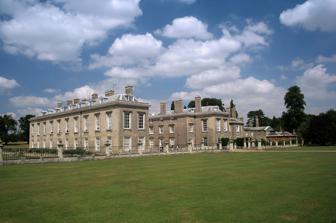
Building: Althorp
Country: United Kingdom
Year built: 1686
Stately home and estate in Althorp, England This article is about the stately home in Northamptonshire. For the lost village, see Althorp (lost settlement) . For the village in Lincolnshire, see Althorpe . For the deserted medieval village in Norfolk, see Alethorpe . Not to be confused with The Apthorp . Althorp in July 2006 Althorp ( popularly pronounced / ˈ ɔː l θ ɔːr p / AWL -thorp ) is a Grade I listed stately home and estate in the civil parish of Althorp , in West Northamptonshire , England of about 13,000 acres (5,300 ha). By road it is about 6 miles (9.7 km) northwest of the county town of Northampton and about 75 miles (121 km) northwest of central London, situated between the villages of Great Brington and Harlestone . It has been held by the prominent aristocratic Spencer family for more than 500 years, and has been owned by Charles Spencer, 9th Earl Spencer since 1992. It was also the home of Lady Diana Spencer (later Princess of Wales ) from her parents' divorce until her marriage to Charles, Prince of Wales (later King Charles III). Althorp is mentioned as a small hamlet in the Domesday Book of 1086 as "Olletorp", and by 1377 it had become a village with a population of more than fifty people. By 1505 there were no longer any tenants living there, and in 1508, John Spencer purchased Althorp estate with the funds generated from his family's sheep-rearing business. Althorp became one of the prominent stately homes in England. The house dates to 1688, replacing an earlier house that was once visited by Charles I . The Spencer family amassed an extensive art collection and other valuable household items. During the 18th century, the house became a major cultural hub in England, and parties were regularly held, attracting many prominent members of Great Britain's ruling class . George John, 2nd Earl Spencer , who owned Althorp between 1783 and his death in 1834, developed one of the largest private libraries in Europe at the palace, which grew to over 100,000 books by the 1830s. After falling on hard times, John Spencer, 5th Earl Spencer , known as the Red Earl, in 1892 sold much of the collection to Enriqueta Rylands , who was building the University of Manchester Library. Many of Althorp's furnishings were sold off during the twentieth century, and between 1975 and 1992 alone approximately 20% of the contents were auctioned. The house at Althorp was a "classically beautiful" red brick Tudor building, but its appearance was radically altered, starting in 1788, when the architect Henry Holland was commissioned to make extensive changes. Mathematical tiles were added to the exterior, encasing the brick, and four Corinthian pilasters were added to the front. The grand hall entrance to the house, Wootton Hall, was cited by Sir Nikolaus Pevsner as "the noblest Georgian room in the county". The great dining room in the east wing extension of the house was added in 1877 to designs by John Macvicar Anderson , its walls hung with faded, red damask silk. Numerous fireplaces and furnishings were brought to Althorp from Spencer House in London during the Blitz for safekeeping and still remain. The Picture Gallery stretches for 115 feet (35 m) on the first floor of the west wing, and is one of the best remaining examples of the original Tudor oak woodwork and ambiance in the mansion. It has an extensive collection of portraits, including Anthony van Dyck 's War and Peace , a John de Critz portrait of James I , a Mary Beale portrait of Charles II , and many others. Some £2 million was spent on redecorating the palace in the 1980s, during which time most of the religious paintings of Althorp were sold off. In total, the grounds of Althorp estate contain 28 listed buildings and structures, including nine planting stones. The former falconry, now a Grade I listed building, was built in 1613. Gardener's House is listed as a Grade II* listed building in its own right, as are the Grade II listed West and East Lodges. The mustard-yellow Grade II* listed stable block, designed by architect Roger Morris with a Palladian influence, was ordered by Charles, 5th Earl of Sunderland in the early 1730s.  The French landscape architect André Le Nôtre was commissioned to lay out the park and grounds in the 1660s, and further alterations were made during the late 18th century under Henry Holland. Following the death of Diana, Princess of Wales in 1997, she was interred on a small island in the middle of the ornamental Round Oval lake. A Doric-style temple with Diana's name inscribed on top, situated across from the lake, is a tourist attraction during July and August when the house and estate are open to the public, although the exhibition centre, situated in the old stable block, closed permanently in 2013. Etymology Althorp class=notpageimage| Location of Althorp in Northamptonshire A manor existed at Althorp in medieval times. It was referred to in the Domesday Book as "Olletorp", meaning Olla's Thorp, believed to refer to a medieval lord named Olla. Thorp is a word of Scandinavian origin, which would have been pronounced as "throop" or "thrupp", and in Danish probably meant "daughter's settlement". In the 13th and 15th centuries it was recorded as "Holtropp" and "Aldrop", although when the estate was bought by John Spencer in 1508 it began to be referred to as "Oldthorpe". The name today is properly pronounced as "Awltrupp", which is not officially recognised on paper and by the media. The current owner, Charles Spencer, noted that none of his family refer to it as Althorp, and that his father insisted on pronouncing it "Awl-trupp". When he assumed ownership in 1992, the BBC Pronunciation Department contacted him and the current "Awl-thorp" was agreed upon. History Early history A hamlet named Althorp existed here in medieval times, believed to have been situated on the southwest side of the park, east of West Lodge. It was first mentioned in the Domesday Book of 1086 as having a population of ten at the time, and being part of the parish of Brington . It was officially designated as an "extra parochial district" for centuries under the New Bottle Grove Hundred of Brington, but by 1874 it was being cited as an independent civil parish. 21 residents were documented in 1327, and in 1377 fifty people were reported to have paid Poll Tax over the age of 14. During the 15th century the population of the village diminished, and in 1505 there were no longer any tenants living there. By 1577 most of the land was converted into four substantial sheep pastures. In 1469 John Spencer 's uncle – also named John Spencer – had become feoffee (feudal lord) of Wormleighton in Warwickshire and a tenant at Althorp in Northamptonshire in 1486. The family's administration of their Northamptonshire and Warwickshire estates gained them admiration and a following throughout England, and their sheep-rearing business earned large profits. After beginning construction of Wormleighton Manor the previous year with some 60 relatives, John Spencer bought Althorp in 1508 for £800 from the Catesby family. At the time Spencer was also lord of the manors of Fenny Compton , Stoneton , Nobottle , Great Brington , Little Brington , Harlestone , Glassthorpe , Flore , Wicken , Wyke Hamon , Upper Boddington , Lower Boddington and Hinton , and owned numerous other properties. The park took some four years to establish, with 300 acres of grassland, 100 acres of woodland and 40 acres of water. Left: Sir Robert Spencer, 1st Baron Spencer of Wormleighton . Right: Henry Spencer, 1st Earl of Sunderland When John Spencer died in 1522, he passed the estate to his youngest son, Sir William Spencer , High Sheriff of Northamptonshire, who held it until his death in 1532. Only a boy at the time of William's death, his son John Spencer inherited Althorp and held it until his death in 1586, when he passed it to his son, also John , who died in 1600. John's son, Robert , was created the 1st Baron Spencer of Wormleighton on 21 July 1603. Anne of Denmark and Prince Henry came to Althorp on 25 June 1603 from Dingley Hall on their way to Windsor from Edinburgh. She was welcomed by an entertainment scripted by Ben Jonson in which the Fairy Queen Mab gave her a jewel . Lady Anne Clifford described the "infinite number of lords of ladies" who came to see the new queen on Sunday. On Monday, she moved on to Easton Neston . King Charles I is documented to have visited Althorp during his reign. The drawing room was built and the main hall enlarged for the occasion, with £1,300 spent on the banquet, an exorbitant sum for the period. Upon Robert Spencer's death in 1627 Althorp devolved to William Spencer, 2nd Baron Spencer of Wormleighton who held it until his death in 1636. William's eldest son, Henry Spencer, 1st Earl of Sunderland , known as The Lord Spencer between 1636 and June 1643, fought in the Battle of Edgehill in 1642 and was rewarded for his services on 8 June 1643 when the title of Earl of Sunderland was bestowed upon him, although the title cost him £3,000. He then fought in the siege of Gloucester in August 1643 and the First Battle of Newbury on 20 September 1643, where he was killed, aged 23, by a cannonball . Althorp in 1677 by Johannes Vorstermans Following Henry's death, the estate passed to his eldest son Robert Spencer, 2nd Earl of Sunderland , just two years of age at the time. Cosimo III visited Althorp in 1669, documenting it in his Travels of Cosmo III. Grand Duke of Tuscany, through England, in 1669 . Robert built the current house in 1688 and made a series of changes to Althorp park. However, Robert's bad temper and his reputation as a ruthless advocate of absolute monarchy made him numerous enemies, and he was forced to leave the country and flee to the Netherlands the same year. He later underwent a political rehabilitation, becoming Lord Chamberlain of the Household in April 1697 and Lord Justice for a short period before retiring from public life in December of that year, after which he lived a secluded life at Althorp until his death in 1702. Robert passed Althorp to his son, Charles Spencer, 3rd Earl of Sunderland , who held it for twenty years. Described by John Evelyn as "a youth of extraordinary hopes," Charles inherited his father's passion for intrigue and repellent manners, and from his early years he had a great love of books, spending his leisure and his wealth in expanding the library at Althorp. Charles's second marriage to Anne Churchill , daughter of John Churchill, 1st Duke of Marlborough and Sarah Churchill, Duchess of Marlborough in 1700 was an important alliance for the Spencers and for his descendants; through it he was introduced to political life, and later the dukedom of Marlborough came to the Spencers. In 1722 he was implicated in what became known as the Atterbury Plot , to restore the House of Stuart , and his death was one of the factors which brought the Plot to light. Althorp was then occupied by his son Robert Spencer, 4th Earl of Sunderland , who died childless in 1729. As a result, his brother, Charles , became 5th Earl of Sunderland, and subsequently 3rd Duke of Marlborough after the death of his aunt, Henrietta Godolphin ( née Churchill), 2nd Duchess of Marlborough . Charles later led the naval descent on the French coastal port of St Malo during the Seven Years' War , after passing Althorp  to the 3rd Earl's son, John Spencer , in January 1733. John Spencer, along with Charles and Thomas Coram , William Hogarth and others, was involved in the charter of the Foundling Hospital . Upon his death in 1746, John passed his estates to his son John , only 12 years of age at the time, beneficiary to the greatest inheritance in the kingdom at the time with an income of almost £30,000 a year. Social and cultural hub John Spencer, 1st Earl Spencer and his daughter Georgiana Cavendish, Duchess of Devonshire were noted for their lavish spending and social connections John served as Member of Parliament for Warwick from 1756 to 1761. He was renowned for his heavy spending on his political pursuits and campaigns, "indulging in the fiercely competitive and heinously expensive business of fighting elections to Parliament – which effectively meant bribing people to vote for his candidate rather than that of another magnate". He spent £120,000 in one campaign alone and spent heavily on his estates, building Spencer House in London. He also wore expensive fashionable attire such as "diamond-buckled shoes". Althorp frequently hosted parties attended by the political and cultural elite, and it became known as a place of indulgence and festivities. At dinners and picnics in the gardens, John hired musicians to play French horns and organised unusual spectacles to entertain guests, such as a " Hooray Henry Olympics ", as Charles Spencer calls it, with a donkey race for Lord Fordwick, dance competitions offering a guinea as the first prize, and sack races with the first prize of 30 shillings. The Christmas of 1755 was a grand affair. John celebrated his 21st birthday with a ball at the house on 20 December during which he secretly married 18-year-old Margaret Georgiana Poyntz ; the couple did not inform anyone for several days. Around 5,000 guests were invited to a celebration party organised by the Spencers in a shed on the village green in the nearby village of Brington , consuming some 11,000 pints of beer. Althorp was "buzzing with activity", and France's top chefs were brought to Althorp to cater for the family and their guests during the week. He was created Baron Spencer of Althorp and Viscount Spencer by George III on 3 April 1761, and on 1 November 1765, he was given the title Viscount Althorp and made the first Earl Spencer . He was also High Steward of St Albans in 1772 and Mayor of St Albans in 1779. John's daughter, Georgiana Cavendish, Duchess of Devonshire , was also known for her liberal spending, and although she became one of Britain's most prominent socialites in the late 18th century, with many political and literary connections, she suffered from a gambling addiction and had an eating disorder. George John, 2nd Earl Spencer , by Sir Joshua Reynolds John's son George John, 2nd Earl Spencer inherited Althorp after his father's death in 1783. He served as Whig MP for Northampton from 1780 to 1782 and for Surrey from 1782 to 1783 before accepting the title of 2nd Earl Spencer. He was later Home Secretary from 1806 to 1807 under Lord Grenville in the Ministry of All the Talents . Extremely interested in literary pursuits, he developed one of the largest private libraries in Europe at Althorp. He was the instigator and first President of the Roxburghe Club (an exclusive bibliophilic club), founded in 1812, President of the Royal Institution from 1813 to 1827, and Commissioner of the Public Records in 1831, among other literary pursuits. In later life, his collecting habit had become an obsession, and he attempted to collect every volume ever published in Britain. Such was his desire to obtain as complete a collection as possible, that when Napoleon instigated the secularisation of religious houses in south Germany , Spencer used the local British agent and Benedictine monk , Alexander Horn to acquire many of their rare books and manuscripts. Althorp became a major cultural hub of England during his time; at one Christmas, the actor David Garrick , the historian Edward Gibbon , the playwright Richard Brinsley Sheridan and the painter Joshua Reynolds , among other artistic figures attended a party there together. However, George John's spending became problematic for the Spencers, especially as at the time they were feeling the impact of the agricultural depressions brought on by the Napoleonic Wars . By the time of his death in 1834 he had amassed a debt of £500,000, which he passed onto his son, John Spencer, 3rd Earl Spencer . The 3rd Earl became an active statesman, serving as Chancellor of the Exchequer under Lord Grey and Lord Melbourne from 1830 to 1834. Along with Lord John Russell , he led the fight to pass the Reform Bill of 1832 , making more than twenty speeches, and is generally considered the architect of its victory. Despite his debts, in respect for his father, John managed to retain the massive book collection, and also continue to run the other Spencer houses at Wimbledon and Spencer House in London, as well as his farm in Wiseton and shooting retreat in Norfolk. He achieved this mainly by far less extravagant living, spending much of the year at Wiseton where the running costs were £1,200 compared with the £5,000 needed to run Althorp and pay the staff of 40 in the house. As a result, Althorp was largely abandoned during the late 1830s and early 1840s. John also leased out his lands and gardens and sold land in Buckinghamshire and Bedfordshire , repaying all the debt by the time of his death in 1845, and beginning to run his properties at a profit. His son Frederick Spencer, 4th Earl Spencer , who owned Althorp from 1845 until his death in 1857, also retained the collection. John Spencer, 5th Earl Spencer , known as the Red Earl, inherited Althorp in 1857. He served as a Liberal Party politician and was a close friend of British prime minister William Gladstone , who he served under in all four of his cabinets. Although politically successful, John fell into hard times financially and was forced to eventually sell much of the enormous library collection in 1892 to Enriqueta Rylands , who was building the University of Manchester Library. After dying childless in 1910, John passed Althorp to his half brother, Charles Spencer, 6th Earl Spencer , who served as Lord Chamberlain from 1905 to 1912 in the Liberal administrations headed by Sir Henry Campbell-Bannerman and H. H. Asquith . Modern history Charles Spencer, 6th Earl Spencer , who owned Althorp from 1910 until his death in 1922. Portrait by Sir William Orpen . Times became more difficult for the Spencers by the late 19th century, and many of their assets had to be sold off. Albert Spencer, 7th Earl Spencer inherited the estate after his father Charles' death in 1922. Albert became a well-known art connoisseur and was a trustee of the Wallace Collection , chairman of the Royal School of Needlework , a Fellow of both the Society of Antiquaries of London and the Royal Society of Arts , and from 1961 until 1969 he was Chair of the Advisory Council of the Victoria and Albert Museum . Despite his keen interest in art, he began selling off paintings and other items to pay off debts. In the 1930s he was forced to sell off a small but immaculate Hans Holbein portrait of Henry VIII (now at the Thyssen-Bornemisza Museum , Madrid ) for £10,000 to finance his son's education. Although a large sum at the time, by 1998 it was reputed to be worth around £50 million. Unlike many country houses in Britain during the Second World War which were occupied by the military and converted into hospitals, training camps and barracks, Althorp Palace remained untouched, thanks to Albert who saw to it that they used the stables instead. A Wellington bomber crashed near the ice house during the war, killing all of its crew. Due to Spencer House being in a dangerous location in London during the Blitz , many of the pieces of furniture and items of the house were brought to Althorp for safekeeping, including numerous fireplaces and doors with curled "S" doorknobs, a signature of the Spencer family dating to the 18th century. The estate was first opened to the public in 1953 by Albert, to mitigate against taxation, and Althorp had its own railway station called Althorp Park on the Northampton Loop Line until 1960. After his death in 1975, Albert passed Althorp to his son Edward John, 8th Earl Spencer , who had served as Equerry to King George VI (1950–52) and to Queen Elizabeth II (1952–54). Edward was a wine connoisseur and had an extensive wine cellar at Althorp. He made his own wine and attracted fellow connoisseurs from around the world to Althorp, although he did not sell much of it. During Edward's ownership of Althorp approximately 20% of the furnishings of Althorp were sold off. The divestment included eleven Van Dykes and nearly every religious painting in the collection, as well as estate housing, and drew severe public criticism, including from the heir. Edward left the estate to his son, the current owner Charles Spencer, 9th Earl Spencer , after his death in 1992. As a teenager, Charles served as a tour guide at the house and acquired a deep knowledge of Althorp. At the time he inherited the estate it was losing some £400,000 annually, and the staff of 14 had to be significantly reduced. Charles' older sister was Diana, Princess of Wales , who grew up with him at Althorp. Althorp House in July 2007 Since the 1990s Charles Spencer has done much to increase the revenue earned by the estate to keep it running. The annual Althorp Literary Festival was founded in 2003. The heir apparent is Charles' son Louis Frederick John Spencer (born 1994). Charles has expressed concerns about the future of the estate and whether Louis might be forced to sell it. In 2005 Charles endorsed a furniture collection of replicas from the house, known as the Althorp Living History Collection. In 2009 a major restoration of the roof, stonework and the mathematical tiles that clad the building was undertaken. Approximately £10 million was spent on repairing the roof alone. In 2010 an auction of over 700 items from Althorp's attics and cellars, as well as a Rubens and other notable works, achieved  £21 million. Architecture and collections North (rear) elevation South (front) elevation Althorp house is described as standing in a low situation, "approached by a handsome avenue, beautifully shaded with trees". The house was originally a "classically beautiful" red brick Tudor building, and a Johannes Vorstermans painting dated to 1677 shows a smaller red house at Althorp and Holdenby House in the distance to the far right. Cosmo III noted that the interior of Althorp house was strongly influenced by Italian architecture , and remarked that it "may be said to be the best planned, and best arranged country seat in the kingdom; for though there may be many which surpass it in size, none are superior to it in symmetrical elegance". The current building dates to 1688. Diarist John Evelyn described it that year: "The house, or rather palace, at Althorpe is a noble uniform pile in form of a half H, built of brick and freestone 'a la moderne'; the hall is well, the staircase excellent; the rooms of state, galleries, offices, and furniture, such as may become a great prince. It is situate in the midst of a garden, exquisitely planned and kept and all this in a park walled in with hewn stone, planted with rows and walks of trees, canals and fishponds and stored with game." Its appearance was radically altered in the 18th century when the architect Henry Holland was commissioned to make extensive changes starting in 1788. Mathematical tiles were added to the exterior, brought from Ipswich , encasing the old red brick, and four Corinthian pilasters, made from Roche Abbey stone in Yorkshire, were added to the front. The stone used to make the pilasters was reportedly intended by Christopher Wren to be used in the construction of St Paul's Cathedral . Sash windows with glazing bars and "moulded stone heads and surrounds" were added. Interior The interior of the palace is generally considered its strongest asset as the Spencer family has assembled an impressive collection of portrait art, including several pieces painted by the Flemish master Anthony van Dyck including War and Peace, the favourite of the 9th Earl Spencer , as well as countless valuable pieces of porcelain and furniture. One of the rooms in the estate is called the Queen Mary bedroom, which was used by Queen Mary and George V during their visit to the estate in 1913. Some £2 million was spent on redecorating the house in the 1980s by Raine, Countess Spencer . This work has been reversed, and the interior returned to its original grand but understated appearance. Ground floor Wootton Hall and saloon The staircase at Althorp House Wootton Hall is the grand hall entrance on the central south side of Althorp house. "Perfectly proportioned" with a two-storey high ceiling, it was cited by Sir Nikolaus Pevsner as "the noblest Georgian room in the county". It takes its name from the painter John Wootton who was commissioned by the family in 1733 to paint a number of massive paintings in his Marylebone studio to reflect the family's love of equestrian pursuits, particularly fox hunting. At the time, Wootton was considered to be the finest painter of horses in the country. The paintings still hang on the walls. The hall has a substantial collection of artefacts collected over the years. Aside from the hall porter's chair, there is a dozen or so lavish-looking hall chairs, one of which is a sedan chair, rediscovered in the stable block in 1911, which had once been in Spencer House. A prominent feature of the Wootton Hall is its pair of Italian black and Beschia marble blackamoor torchères , originally given to the First Duke of Marlborough as a present from General Charles Churchill . In exceptionally good condition, they stand either side of the door into the saloon. These were discovered in the silt of the River Tiber and are depictions of slaves who once served in a Roman household. Several flags stand above them, including the White Ensign. The ceiling is intricately made, featuring flowers in the plaster, each one different, the work of Colen Campbell in the early 18th century. The black and white check marble floor is also a distinguishing feature of the room, but through most of its history this floor would have been left plain as horses and carriages would enter the hall inside. In the mid-19th century Frederick, the 4th Earl, had laid down brown and blue tiles, replaced by the marble floor which was added by his son Robert in around 1910. The floor gives significant depth to the hall and provides fine acoustics, so much that Diana would once practice her tap dancing in the hall as a teenager. Beyond the Wootton Hall is the saloon, which was converted from an inner courtyard and roofed in 1650 by Dorothy Spencer, Countess of Sunderland . The saloon was the first room at Althorp to have electricity installed, and it contains an imposing oak staircase, added in the 1660s. Cosmo III noted Althorp's "spacious staircase of the wood of the walnut tree, stained, constructed with great magnificence; this staircase, dividing itself into two equal branches, leads to the grand saloon, from which is the passage into the chambers, all of them regularly disposed after the Italian manner, to which country the Earl was indented for a model of the design." Historically, the staircase was painted white. It is described as being "surprisingly shallow and delightfully uneven – a physical manifestation of the long history of the house". Sitting and drawing rooms View of the side of Althorp House from the stables The south drawing room is at the front of the house on the West Wing. In earlier times the room had served as a dining room, despite it being about as far from the kitchen as possible. This section of the house was largely remodelled under Henry Holland, but it retains its Georgian elegance today, "gilded to within an inch of its life", with walls painted in a duck egg blue colour with forest green drapery and peach-patterned sofas. A large mirror with an exquisite gold frame stands between the two windows. The fireplace was added by the Chelsea stonemason Lancelot Edward Wood in 1802, and the ceiling by master builder Benjamin Broadbent of Leicester in 1865. The ceiling in the yellow drawing room, also known as the Rubens room because of its four Rubens paintings, is also attributed to Broadbent. There are numerous paintings on the walls, including fifteen Joshua Reynolds portraits and a miniature portrait in one of the alcoves of Admiral Lord Nelson , an associate of George John, Second Earl Spencer. Although Higgerson, the night watchman, guarded the place from 8 pm to 8 am, in 1954 one of the lesser valuable paintings in the south drawing room was stolen in the night. The grandmother's sitting room is situated at the front of the eastern wing. It is noted for its deep blue hand-painted frescoes and formal furniture, and was the favourite room of Charles and Diana's grandmother, Cynthia Spencer, Countess Spencer . Nearby was the Muniment room in which the Spencer family records were kept, described as a "musty apartment" which contained over 500 years of history, from medieval household accounts to letters from Jacobeans and accounts of Victorian house parties. The room was a favourite haunt of Spencer's grandfather, Albert Spencer, who would spend thousands of hours in it perusing over the family history. So guarded was he of the collection that when Winston Churchill once spent time in the room looking for information on his ancestor, John Churchill, 1st Duke of Marlborough (1650–1722), Albert immediately doused out his cigar in fear of creating a fire. The records were sold to the British Library in the 1980s, leaving the room empty, before it was converted to what is known as the "Steward's Room Flat". This part of the house once had an extensive collection of 1830s bull paintings by Richard Ansdell . The Sutherland room lies at the rear east wing of the house and was once the bedroom of the Earl of Althorp in the first few centuries of the house when it was fashionable for the occupants to sleep on the ground floor and guests to sleep on the first floor. This was still the case during the Holland restoration, and as a result the room was ignored, so it retains many of the earlier mouldings not seen in many other parts of the house. It contains two fireplaces made by John Vardy and James Stuart which were originally situated in Spencer House, and the room has the original 17th-century cornice. The paintings in the room were selected by the current owner Charles Spencer to honour John, Third Earl Spencer and his passion for foxhunting. After it ceased usage as a bedroom, on special occasions the room would be full of life; on Christmas Day the room would be "transformed into a Christmas fairyland, with clockwork Santas, snowmen and angels all spinning and chiming in the candlelight". The children would have their places marked by a small cake with their names written on it in icing. The Marlborough room, which contains the great parlour, is named after Sarah Churchill, Duchess of Marlborough , and is situated next to the Sunderland room and at left angles to the library. The Marlborough room served as an "uncomfortable" drawing room until the 1990s when a Victorian rosewood dining table accommodating for up to 42 people was added, with 'squiggle-back' chairs attributed to George Seddon in 1800. The new room was created after alterations were made to the large drawing room by the 6th Earl Spencer in 1911, including the removal of a dividing partition from the old billiard room. Part of the restoration work attributed to the 7th Earl Spencer after 1957 includes a replacement of two Victorian chimney pieces in the Marlborough room with those from Spencer House, one which was crafted by Peter Scheemakers . Portraits by Thomas Gainsborough , Joshua Reynolds, and George Romney , mostly of family members, adorn the walls, and accessions from the Spencer House are placed throughout. Examples of paintings at Althorp Portrait of Lavinia Bingham, Countess Spencer by Sir Joshua Reynolds (1781–1782) Shorthorn bull portrait by an unknown artist (before 1845) Portrait of Lady Margaret Georgiana Poyntz by Pompeo Batoni (c.1764) The Hon. John Spencer (1708–1746), his son the 1st Earl Spencer (1734–1783) and their servant, Caesar Shaw by George Knapton (c.1744) Dining rooms The great dining room is situated in the east wing extension of the house and was added in 1877 under J. MacVicar Anderson during the time of the Red Earl. The room was inspired by the ballroom of Buckingham Palace , with walls hung with faded, red damask silk. The Spencers ate their regular meals in the tapestry dining room, an inner room of the east side to the east of the Wooton Hall. Aside from the two fine vividly constructed tapestries, one of gypsies and one of farming, the room is fairly bleak in design compared to other rooms in the house; the dining table is relatively small, with a drab grey floor and open brick fireplace dated in large letters to 1683. The "sombre" oak panelling originally came from the family's other property of Wormleighton Manor in Warwickshire. Charles Spencer recalled that three generations of Spencers would eat their lunch together and that dining conditions were "silent, apart from the noises of my grandfather eating with great gusto, a napkin tucked in around his neck, hanging down over his popping-out tummy, and it was all very sad and tense". Library The Library in 1822 The ceiling of the original library at Althorp collapsed in 1773, and at the same time a new floor was put down in the Picture Gallery. Ionic columns and an Adam style ceiling were added. George John's fascination in literature began at a young age and there is a Reynolds portrait in the house of him at Trinity College, Cambridge holding a book By his later life, George John's collecting habit had become something of an obsession and he attempted to collect every volume ever published in Britain. Thomas Frognall Dibdin , who became chief librarian of Althorp The books were kept in five apartments in Althorp in the west wing, which, combined, formed the "Long Library" with books from the floor to the ceiling along much of its approximately 200 by 20 feet (61.0 m × 6.1 m) length. He not only collected British works but imported Greek and Latin classics, and in 1790, he acquired the collection of Count Charles de Revicksky , paying an initial £1000, and then £500 annually until the count's death, only three years later. George often paid great fees for rare books, including a woodcut of St Christopher dated to 1423, believed at that time to be the oldest work in ink with a date on it, the Papal Indulgence Letters of 1452, the Mazarin Bible of 1455, the Mentz Psalter of 1457, and some of the earliest works form the printing presses of Augsburg and Nuremberg such as Bonaventurae and Comestiorum Vitiorum . In 1812, George John was involved in an intense bidding war with his cousin, The Duke of Marlborough, for a copy of Boccaccio 's The Decameron of 1471, one of only three known copies. Marlborough won the auction with a bid of £2,260 – an amount described by Charles Spencer as "ludicrous" for that time – but he later sold it to George for £750. In 1802, George hired Reverend Thomas Frognall Dibdin as an official librarian to look after the collection and the library contains his many catalogues entitled Aedes Althorpianæ , documenting the books of the library. The collection became so enormous that the massive library became inadequate to hold the contents, and books began being stored along the long picture gallery on the first floor above it. By the time of George John's death in 1834, he had amassed one of the largest private collections in Europe of some 110,000 volumes. Alcoves were added to the ends of the library during the Holland restoration, creating extra room for the growing collection. Billiard room The billiard room is situated between the south drawing room and the library, and overlooks the deer park. Once known as the "Rubens room", the room was once described by Charles Spencer as a "dead space; desperately uncomfortable furniture, and Rubens's imposing portraits of several unattractive Habsburgs, against a tightly patterned silver silk, making it anything but welcoming". The room has now been "brought to life" with numerous horse and sporting paintings and portraits, including a dramatic portrait of Elisabeth, Empress of Austria hunting, and a full-sized billiard table moved from the stables in the 1990s. The chimney piece of the room was made by Derval under Holland, and the room also contains an 1893 bronze sculpture of Forager, the Red Earl's favourite foxhound. The Broadbent ceiling is dated to 1865. China museum and porcelain The old "painter's passage", parallel to the south drawing room, was renovated after the Second World War when glass cases were installed along its length to showcase the Spencer crockery, with a range of porcelain including Meissen , Sèvres , Kangxi , Chelsea and Derby pieces. Charles Spencer remarked that his grandfather Albert was trying to say, "This part of Althorp will never be lived in again; so we may as well use it to show off the treasures in an orderly way". Today, most of the collection has been moved to the China Museum which lies on the east side of the house, between the Sutherland room and the great dining room, and the passage now contains a series of busts and paintings in its place, including a self-portrait of Sofonisba Anguisciola , and portraits of the dramatist Molière and the actor David Garrick. Charles Spencer highlights a pair of late 17th-century blue and white tulipieres , special vases to hold tulips which were fashionable at the time, as his favourite in the museum. The Garden Lobby of Althorp also contains a number of pieces of porcelain from reputable European manufacturers, but also several rare Oriental pieces. Of note in the Garden Lobby aside from its many plates is a Sèvres tobacco jar with double strap handles, believed to be painted by Louis Jean Thévenet in 1765, two Chelsea vases decorated with putti which metaphorically represent the four seasons, which the Red Earl had bought as a gift for his wife Charlotte, an extremely finely carved Meissen flower bowl with hundreds of tiny gilded blooms which dates to around 1745, a Meissen card box, and a blue and gold cherubic Meissen chocolate set-for-one which was believed to have been made for Marie Antoinette in 1781 as a present celebrating the birth of her son Dauphin. First floor The picture gallery and chapel The picture gallery stretches for 115 feet (35 m) on the first floor of the west wing, 21 feet (6.4 m) wide and 19 feet (5.8 m) high. The room is one of the best remaining examples of the original Tudor woodwork and ambiance in the mansion, featuring oak panelling along its length. During the renovation of the 18th century, the oak panelling in the gallery was covered with white paint, and it was not until 1904 that it was restored to its former glory, the restoration funded by the sale of a Rubens painting in the housekeeper's room. Due to its length, during Tudor times the ladies of the mansion used the gallery for exercise on rainy days to avoid dragging their long skirts and dresses through the mud in the grounds. It was also used as a dining hall, and in 1695 the county nobility and gentry all met together and dined in the gallery to pay their respects to William III . The gallery has an extensive collection of about 60 portraits, including Van Dyck's War and Peace , a John de Critz portrait of James I , a Frans Pourbus the Younger aristocratic portrait of Claude Lorraine , Duc de Chevreuse, a Mary Beale portrait of Charles II and others of him by court artist Sir Peter Lely , and portraits of George Digby , Second Earl of Bristol and William, First Duke of Bedford. Visiting the gallery in 1748, the Marchioness Grey described the gallery in a letter to a friend: "Indeed there is a gracefulness and life in the figures beyond what I ever saw, they are quite animated and a strength of colouring that strikes you from one end of that gallery to the other. It is so beautiful that a picture which hangs by it is hurt by its situation." Horace Walpole once wrote: "Althorp has several very fine pictures by the best Italian hands, and a gallery of all one's acquaintances by Vandyke and Lely. In the gallery I found myself quite at home; and surprised the housekeeper by my familiarity with the portraits." The portraits in the Picture Gallery are set in extravagant baroque gilded frames, designed by Robert Spencer, the Second Earl, which feature as "cartouche at the top and a stylised mask at the bottom, with a moulded inner edge, which softens the line between frame and painting". Albert Spencer was so protective of War and Peace , once the most valuable item in Althorp, that he had the nearest tall window in the gallery converted into a door with hinges, so in case of a fire it could safely be lifted outside. There is also a small hidden door between War and Peace and "The Windsor Beauties" cut into the oak which leads to a staircase and the Pink Suite, a guest bedroom. Lady Margaret Douglas-Home , sister of Albert Spencer, lived at Althorp from 1910, and the gallery was a favourite of hers. During the renovation of the 1980s, the old-fashioned celestial and terrestrial globes dating to the George II period were moved from the gallery back to the library. The chapel on the upper floor became a store room in the early 1980s for pieces being sold off. The stained glass window of the chapel, with the Spencer crest, dates to 1588, and was brought to Althorp from Wormleigton. The organ on the other hand is far more recent, acquired from the parish of Meriden in the 1990s. A number of earlier occupants of Althorp, particularly George John and Frederick, were devout Christians and would preach in the chapel, and Robert, 6th Earl Spencer would hold a daily service here. It is still used for family christenings, and for services at Christmas, Easter and Harvest Thanksgiving. Notable paintings on the upper floor War and Peace by Sir Anthony van Dyck (1637) Portrait of Claude de Lorrain, Prince of Chevreuse by Frans Pourbus the Younger (1610) Portrait of Lady Jane Grey by Lucas de Heere before 1584) Bedrooms The oak bedroom is at the rear of the castle, on the western side between King William bedroom and the great room. The marriage of the first Earl Spencer and Margaret Georgiana took place in secret here on 20 December 1755, during a ball which was taking place at Althorp to celebrate John's 21st birthday. Georgiana later recalled, "We both behaved very well, spoke distinctly and loudly but I trembled so much I could hardly stand". As of 1998 it was furnished with deep red wall paper, rug and chairs, with oak floors, bed and chairs. There are several portraits on the wall, one of them very large above the fireplace. The Spencer "S" features on the blue velvet bed cover, and above the king-sized bed and by the fireplace. The room to the east of the oak bedroom is known as the great room. The room was established in the mid-17th century as part of a reception suite, and was used by George John, the Second Earl for important political conferences during his period as First Lord of the Admiralty and Home Secretary. The great room, predominantly red and gold in design like many of the first floor rooms, contains a table and chairs with a large gilded mirror with three urns in front of it. The long mirror, designed by James Stuart, who was noted for his Athenian designs, features a tableaux at the top with the Spencer coat of arms and the pulling of chariots by cherubs, representing the love between John and Georgiana. The great room contains an extensive collection of miniature portraits, including a very rare Lucas de Heere portrait of Lady Jane Grey as a teenage girl at her family residence in Bradgate , Leicestershire . The Portrait of Isaak Abrahamsz. Massa is mentioned in the 1822 Bibliotheca Spenceriana as hanging in one of the bedrooms at Althorp. It was sold in 1924 to art merchant Joseph Duveen , who sold it the following year to Canadian businessman Frank P. Wood . The Princess of Wales Bedroom is named after the wife of the future King Edward VII, Alexandra, Princess of Wales , who stayed at Althorp in 1863 on a visit to see the Red Earl. Although the fabric of the four-poster bed was designed in 1911, the room is largely Georgian, with deep red walls and furnishings, and contains a notable portrait of a young princess by the Spanish court painter, Bartolomé Esteban Murillo . The Queen Mary Bedroom is named after Mary, the wife of King George V , who visited Althorp in 1913. It contains a bed with an extremely tall structure, dated to the 18th century, draped in pea green taffet. Of particular note in the Queen Mary Bedroom are two chairs covered with needlework created by Albert, who was once the chairman of the Royal School of Needlework. The upper floor also contains the India silk bedroom and the ante room, which measures 23 ft 4 inches by 32 ft 6 inches. Formerly known as the patchwork bedroom, the ante room was established by Charlotte, Countess Spencer and her sister during the Victorian period, and today forms part of a suite of state chambers. Outer buildings Althorp Park gateway In total, Althorp estate contains 28 listed buildings and structures, of which nine are planting stones, dotted around the park. Two are Grade I listed, including the main house; two are Grade II* listed, including the stable block and Gardener's House, Althorp, and the remainder have a Grade II designation, mainly garden screens, gates and gateways aside from the planting stones. The mustard-yellow Grade II* listed stable block, designed by architect Roger Morris with a Palladian influence, was ordered by Charles, Fifth Earl of Sutherland in the early 1730s. It replaced an earlier building which had long been in disrepair and could hold 30 to 40 horses. Morris designed the building with a clear Tuscan architectural design, drawing upon earlier inspiration from his stables at Inigo Jones 's St Paul's Church in Covent Garden . A fountain was installed in the courtyard to provide the horse's troughs with water, although this no longer survives. Several rooms were built within the stable block, including hot and cold baths for riders after hunting, a veterinarian's room with medicines for horses, and what was once a smoking room. Sarah, Duchess of Marlborough remarked at how large the structure was when it was constructed, noting that it was rather an extravagance. It was converted into an exhibition centre to celebrate the life of Princess Diana between 1998 and 2013, and the space now houses a yearly exhibition picking on a theme of the estate. 2019's was entitled 'Animals of Althorp' and explored the estate's relationship with animals throughout the centuries.  . The stable block The Grade I listed Falconry was built in 1613 using the same local ironstone as the stables and is of similar Palladian appearance, featuring a "gabled roof with ashlar parapets, kneelers and obelisks". It is a two-storey structure, but a single storey red-brick extension was added in the 19th century. The hall of the falconry contains 2 arcaded openings with keystones, and to the left of the hall is a fireplace with Delft tiles, dated to the 19th century. Over the centuries at various times it has been the home of the park warden, the gamekeeper, and the kennelman who looked after the hounds, hosting puppy shows in the 20th century. Both the stable block and Falconry became listed buildings in November 1954. Nearby was the Lavender Cottage with a thatched roof and a wendy house which the Althorp children would play in, but was accidentally burned down by the son of the chauffeur of Albert, and never rebuilt. The Fifth Earl also built the Grade II* listed Gardener's House at the back of the park, in a similar Palladian style. The head gardener of Althorp resided at the villa in the 18th century. Princess Diana had been intent on living in the castle following her separation from Prince Charles, but due to security concerns it was considered unfeasible. Of particular note is its Victorian three-quarter life-sized marble sculpture, The Shipwrecked Mariner , depicting a sailor reaching desperately from a raft. Charles Spencer has since moved it from the main portico of Gardener's House to the main house where it sits in the Painters Passage. Both of the North and South West Lodges of Althorp date to around 1730 under Roger Morris and are both built from lias ashlar with slate roofs. The North and South East Lodges date to around 1810 and are built from limestone ashlar with slate roofs. All four buildings became Grade II listed buildings in November 1954. The Grade II listed Dairy Cottage, to the northwest of the lake, dates to the late 18th century under Henry Holland, and was listed in December 1986. It is a two-storey building with an attic and hipped roof. It has a 19th-century central door and a surrounding porch "flanked by casements under flat arch heads". Grounds Aerial view of Althorp and Diana, Princess of Wales's Island on Round Oval lake The estate of Althorp covers an area of at least 13,000 acres (50 km 2 ), and not only includes the house grounds but areas of woodland, cottages, farms, and surrounding hamlets. The soil in the area is of a rich, dark-coloured loam, and the estate is situated mainly on Jurassic Clay between 85 metres (279 ft) and 125 metres (410 ft) above sea level, with the highest area lying in the southeast of Althorp on Northampton Sand. Within the grounds, there are earthworks of the lost village of Althorp on which the estate was built. To the southwest of the house is High Wood, with the Dog Pond to the east of this. Bircham Spinney is immediately to east, to the south of the pond. Hopyard Spinney lies in the north-east corner of the estate bordering the A428, and Sir John's Wood marks the northwest corner. Sir John's Wood is named after John Spencer who was responsible for the planting of a number of woods on the grounds in the latter half of the 16th century. One tablet mentions he planted one of the woods in 1567–1568 and Sir John's Wood in 1589, at a time when lords of manors around Britain grew increasingly anxious of their security following the Spanish Armada and planted woodlands around their properties. Between 1567 and 1901 at least seven stone date tablets were erected in the park commemorating the planting of trees. In the north and north-eastern part of Althorp is marshy ground which is natural feeding ground for herons , a prized delicacy historically at the house. They were harvested by the gamekeeper usually from early March, after being fattened up by meal and bullock's liver. In 1842 one hundred nests were recorded at the estate but this had fallen to ten by 1889. The herons were moved to a pond about two miles away in 1993 and are no longer produced for domestic consumption at Althorp. Northampton Golf Club , established in July 1893, is situated immediately to the southeast of Althorp. Robert Spencer hired the French landscape architect André Le Nôtre to lay out the park and grounds in the 1660s. A map by Jan Kip which appeared in Britannia Illustrata (1709) showed the result of the changes, depicting the house with a wide rectangular courtyard on the main south front, a formal walled garden structured by rectangular-shaped flower-beds and lawns to the east, and tree-lined avenues to the north and south. During the renovation under Holland in the 18th century, the lake was drained in the deer park, which the First Earl had used as a playground with full-sized Venetian gondolas, and remaining traces of the old moat were eradicated. From 1860 onwards the architect William Milford Teulon (1823–1900) updated the gardens at Althorp, and further additions and changes were made in the 1990s under Dan Pearson when the Diana memorial was established and many trees planted. After Teulon's additions, the Spencers began growing its own fruit and vegetables and flowers. In 1901 a variety of sweet pea , now known "Spencer type", with "flowers of exceptional size and of an exquisite shade of pink", was cultivated at Althorp by Silas Cole, the chief gardener to the Fifth Earl Spencer, and exhibited at horticultural shows. Diana grave, memorial, and exhibition Round Oval lake with the Diana memorial beyond Diana, Princess of Wales, Memorial Diana, Princess of Wales , was interred on a small island in the middle of the ornamental Round Oval lake, which was created by Teulon in 1868. The island was decided as the best place to lay her to rest because the water would, according to Spencer, "act as a buffer against the interventions of the insane and ghoulish, the thick mud presenting a further line of defence. We all agreed that, with its beauty and tranquillity, this was the place for Diana to be". The ground was consecrated by the Bishop of Peterborough prior to the burial. Her burial place is marked with a white memorial plinth and urn. A Doric-style temple with Diana's name inscribed on top is situated across from the lake, as a place where visitors can lay down their floral tributes to the princess. It contains a black silhouette of her in the middle, set in white marble , evocative of the Henry Holland's material preference, with a tablet on either side. One tablet displays a quote from Diana about her love of charitable work, and the other holds Charles Spencer's concluding tribute given at her funeral in Westminster Abbey . The temple was originally commissioned by George Spencer, 2nd Earl Spencer , to thank God for the British victory in the Battle of the Nile . Following the death of Diana on 31 August 1997 and the subsequent decision to create a memorial and open the house and estate to the public, the garden designer Dan Pearson was commissioned to update the park and gardens, to accommodate for visitors. A series of 36 oak trees was planted along the access road, symbolic of the years of Diana's life. Thousands of plants were planted, including 100 white rambling roses on the island and 1000 white water lilies, donated by Stowe School , in the water around it. The estate stable block was converted into a public exhibition devoted to the memory of Diana, and open between 1998 and 2013, It was designed by Rasshied Ali Din, who had to seek approval from English Heritage due to it being a Grade II listed building. Din said of the result, "You have a contrast of the modern and the new with the old and the established, which is basically a metaphor for Diana. She was a very modern woman within an established environment." He created six rooms out of the former carriage houses and stabling areas, and the old tea room was transformed into a restaurant, and toilets installed for visitors. The first room was called "Spencer Women", placing Diana in context to the women of her family, with paintings and jewellery of Sarah, Duchess of Marlborough , and portraits of Georgiana Spencer etc. The next room contained four minutes of edited video footage of Diana as a child to show to the world that she did not simply come into being in 1980 when she became the girlfriend of Prince Charles. It featured footage of Diana at her christening , her first winter, her first birthday, her first steps, and footage displaying her affection for animals, swimming , and leaving for boarding school . The room also contained her tuck-box, toy typewriter , ballet shoes , and a childhood photo album . A third room documented the Royal Wedding and its "glamour and excitement", with a display of the David Emanuel wedding dress she wore on 29 July 1981. A fourth room documented her extensive charitable and humanitarian work through video footage edited by Tim Ashton, and a fifth, known as the "Tribute Room". The sixth room was the Exhibition, which was a celebration of her life, and contained large glass cases at the sides with dummies of Diana wearing her notable suits and dresses, with the occasions documented on cards on the floor in front of them. A great glass case at the end underneath a stylish black and white photograph contained a selected few hundred of the thousands of condolence books the Spencers received from around the world, designed to give a "final sense of scale to the impact of Diana's life and of her death". A sleek, silk-bound copy of the address that her brother Charles delivered at Diana's funeral was available for £25. The estate and house are open to the public during the summer months (1 July to 30 August), although the exhibition centre in the stable block was closed in August 2013. It was believed to be due to concern about the commercial exploitation of Diana's name, and the desire to "squash the cult of Diana". The items on display have been packed up, with the intention to give them to her sons William and Harry . All profits made were donated to the Diana, Princess of Wales Memorial Fund , which closed in 2012. Haunting Although the current owner, Charles Spencer, professes to have never witnessed a ghost at Althorp or anywhere else, over the years numerous ghostly sightings have been reported in the mansion.  In the mid-19th century the Dean of Lincoln was invited to stay at the property by Frederick, 4th Earl Spencer .  He complained the following morning that during the night a figure dressed as a groom (believed to be the ghost of the deceased servant of the 3rd Earl) had entered his room holding candles and checking that they were snuffed out around the bed. Lady Margaret Douglas-Home professed to being aware of a ghost of a girl with grey slippers in the gallery. See also List of historic houses in England References Notes